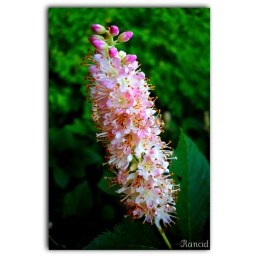
Pink in a field of green